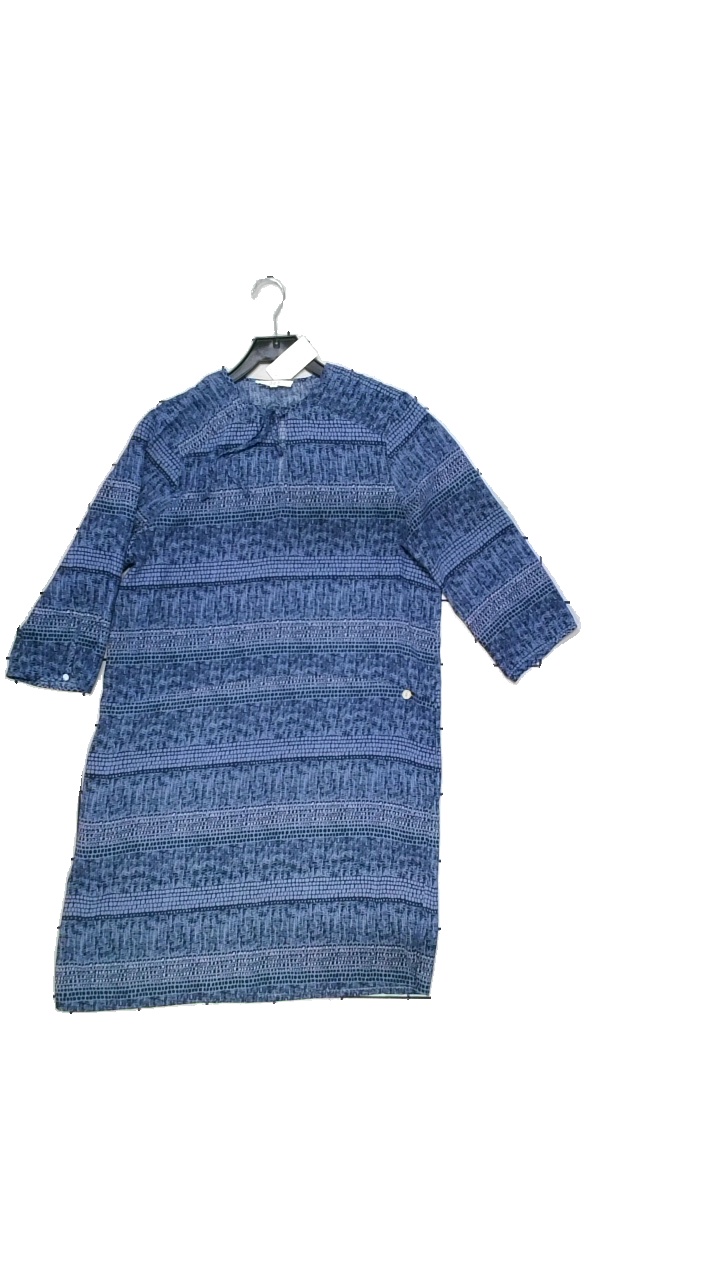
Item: Dress (Ladies)
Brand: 365
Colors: Multicolor, Blue, Purple
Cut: Regular, Long
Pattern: Geometric print
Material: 100% polyester
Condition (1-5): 4
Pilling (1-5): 5
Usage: Reuse
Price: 50-100